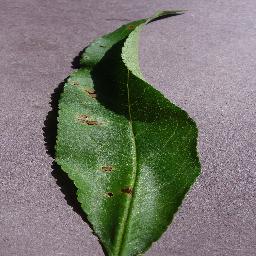
Label: Peach___Bacterial_spot